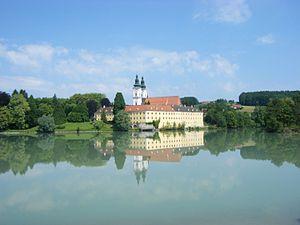
L'abbaye de Vornbach ou de Formbach est une ancienne abbaye bénédictine à Vornbach, dans le Land de Bavière et le diocèse de Passau.